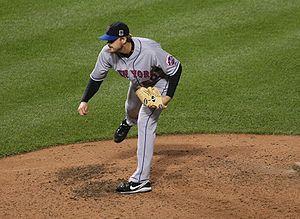
Sean William Green est un ancien lanceur droitier de baseball. Il évolue dans les Ligues majeures de 2006 à 2011.